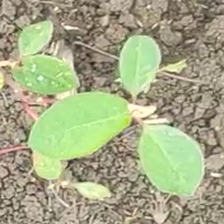
Weed species: Moti_dudhi(Euphorbia_geneculata_L)